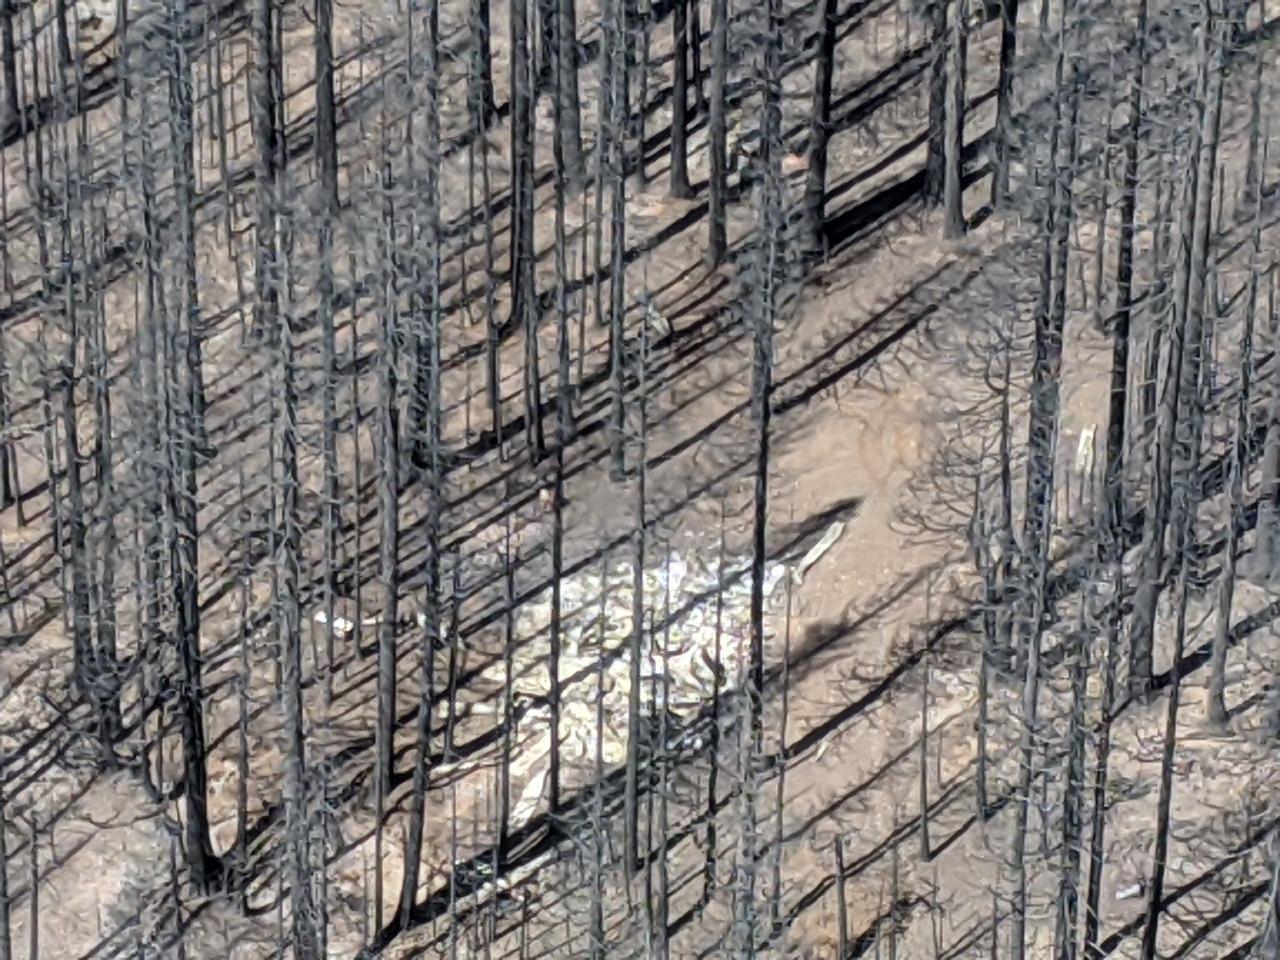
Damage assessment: destroyed